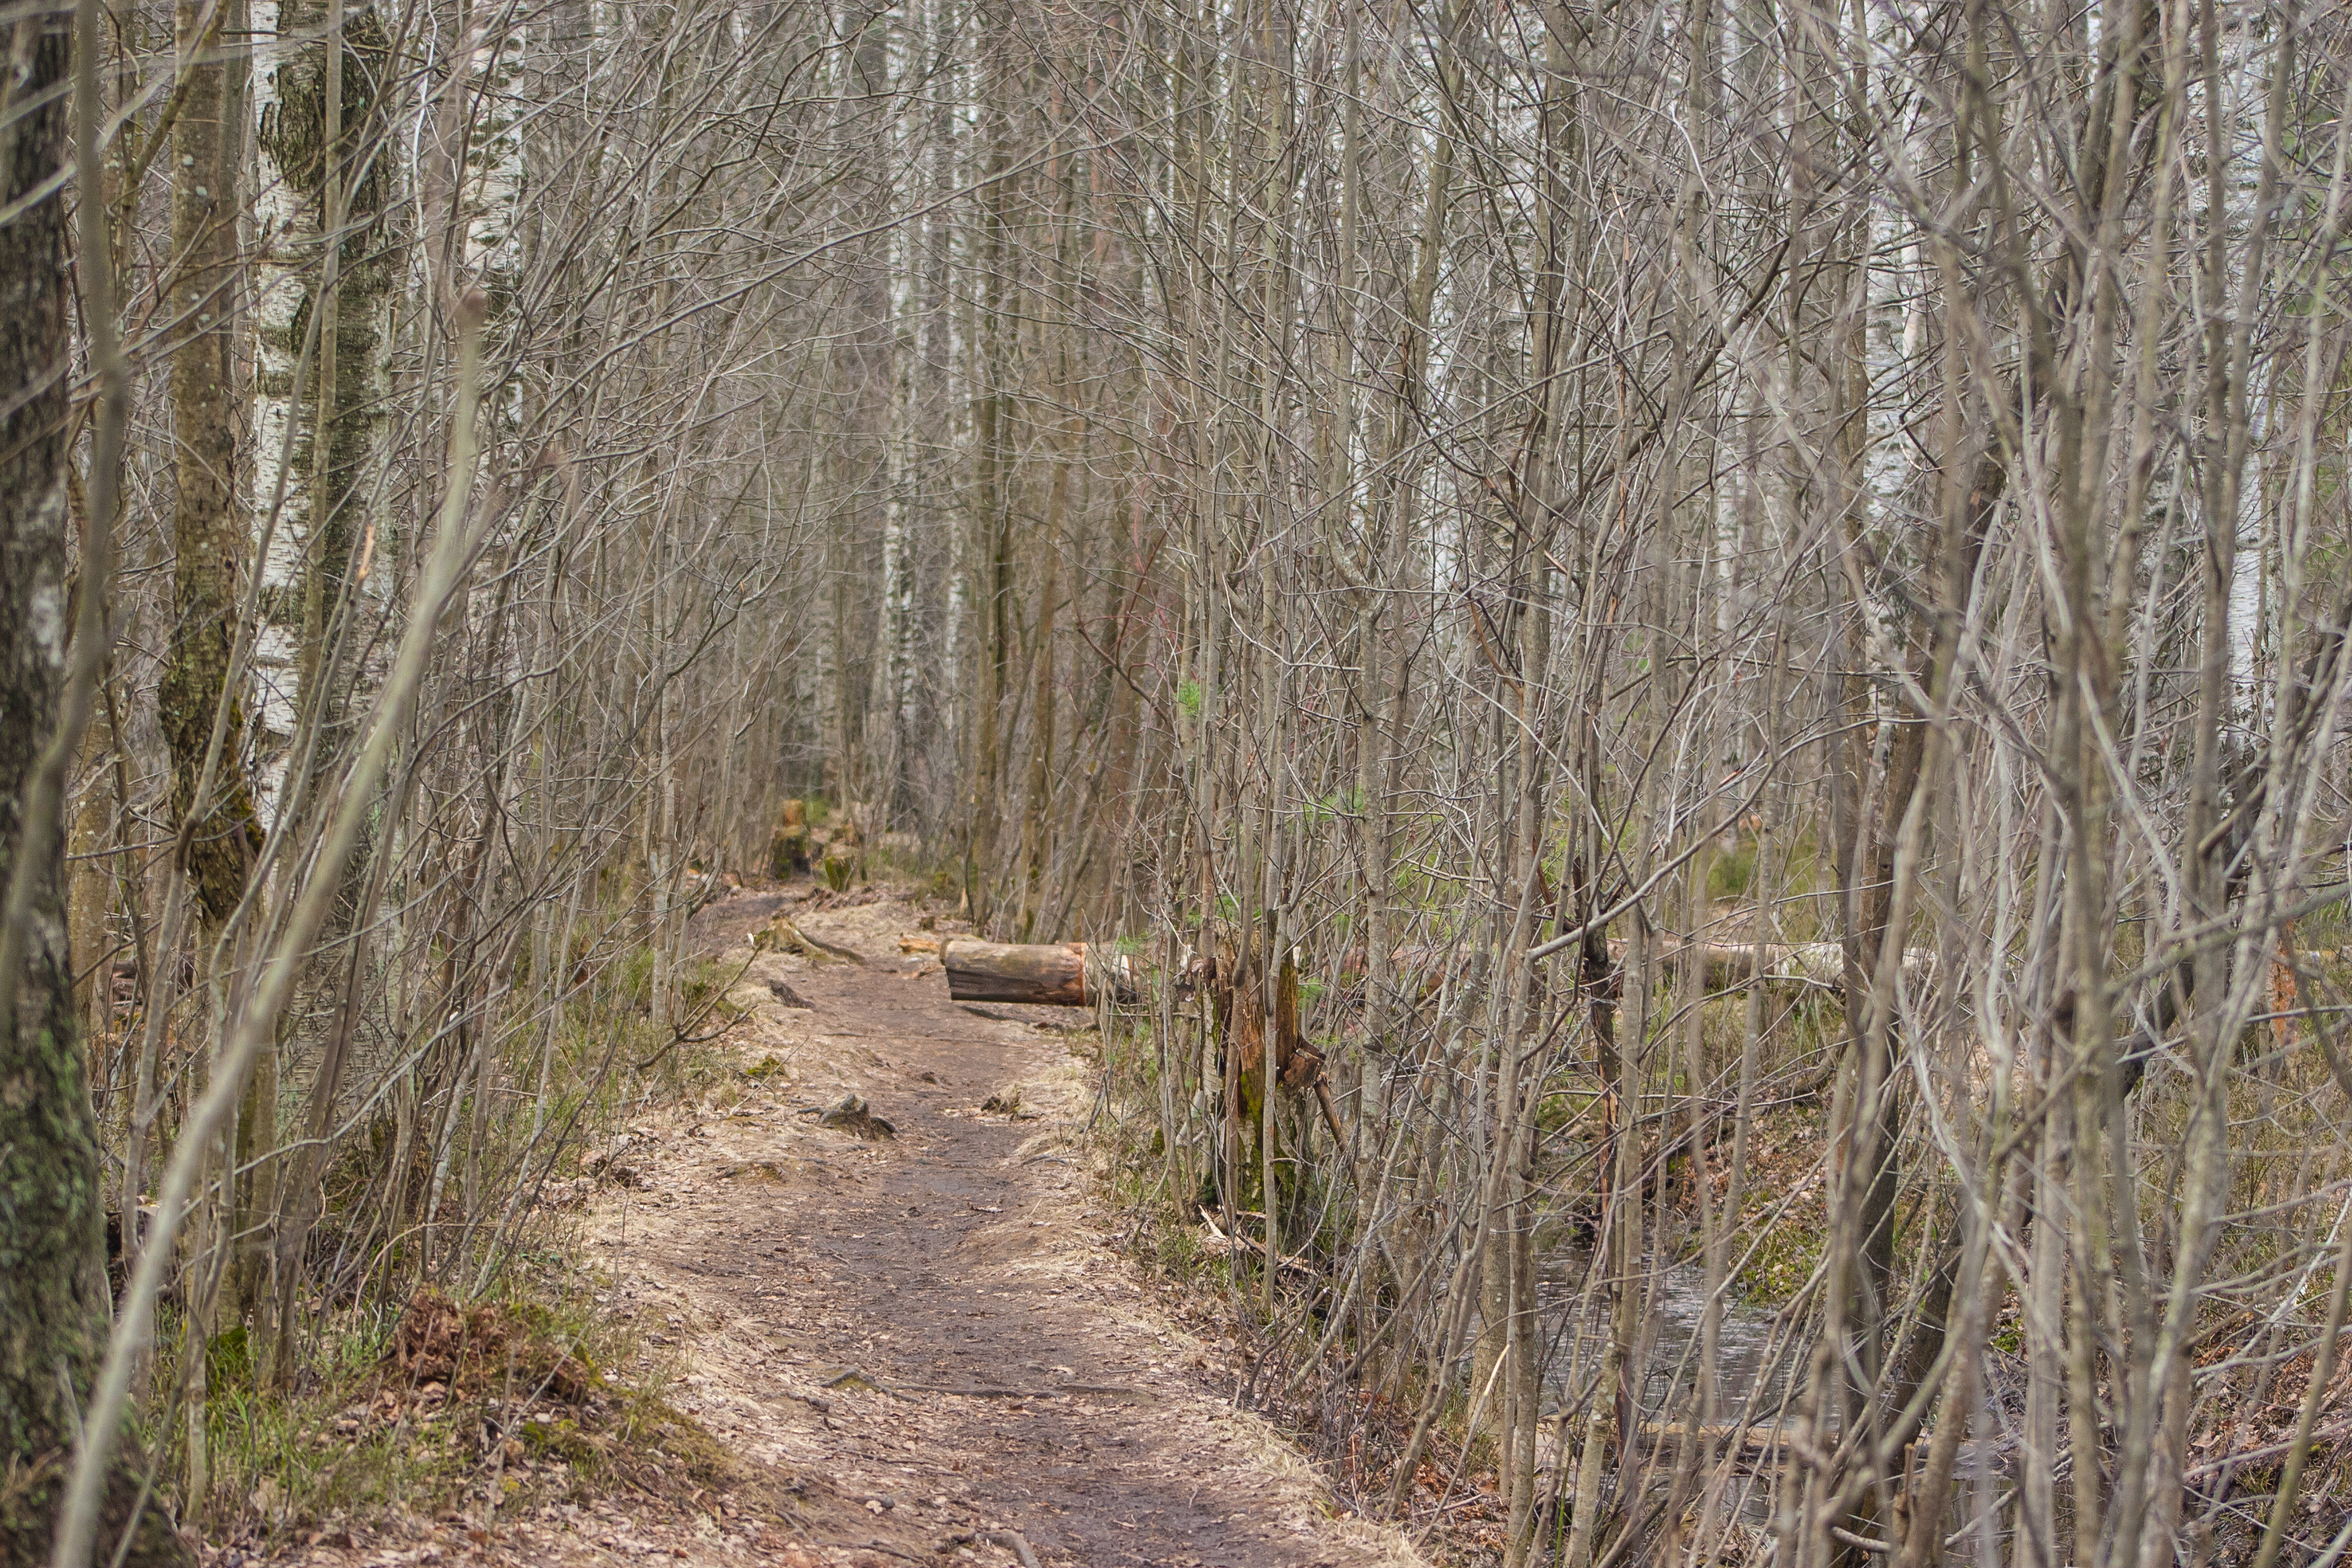
forest, trail, pathway, tree, natural environment, woodland, nature reserve, natural landscape, biome, woody plant, path, plant, grass family, grass, road, old growth forest, wood, Northern hardwood forest, thoroughfare, dirt road, grove, state park, temperate coniferous forest, plant community, temperate broadleaf and mixed forest, trunk, spruce fir forest, nonbuilding structure, birch